Borosilicate glass

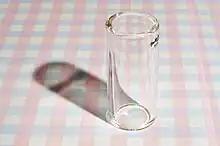
Guitar slide made of borosilicate glass

Borosilicate glass is a type of glass with silica and boron trioxide as the main glass-forming constituents. Borosilicate glasses are known for having very low coefficients of thermal expansion (≈3 × 10 K at 20 °C), making them more resistant to thermal shock than any other common glass. Such glass is subjected to less thermal stress and can withstand temperature differentials of about without fracturing. It is commonly used for the construction of reagent bottles and flasks, as well as lighting, electronics, and cookware. For many other applications, soda-lime glass is more common.